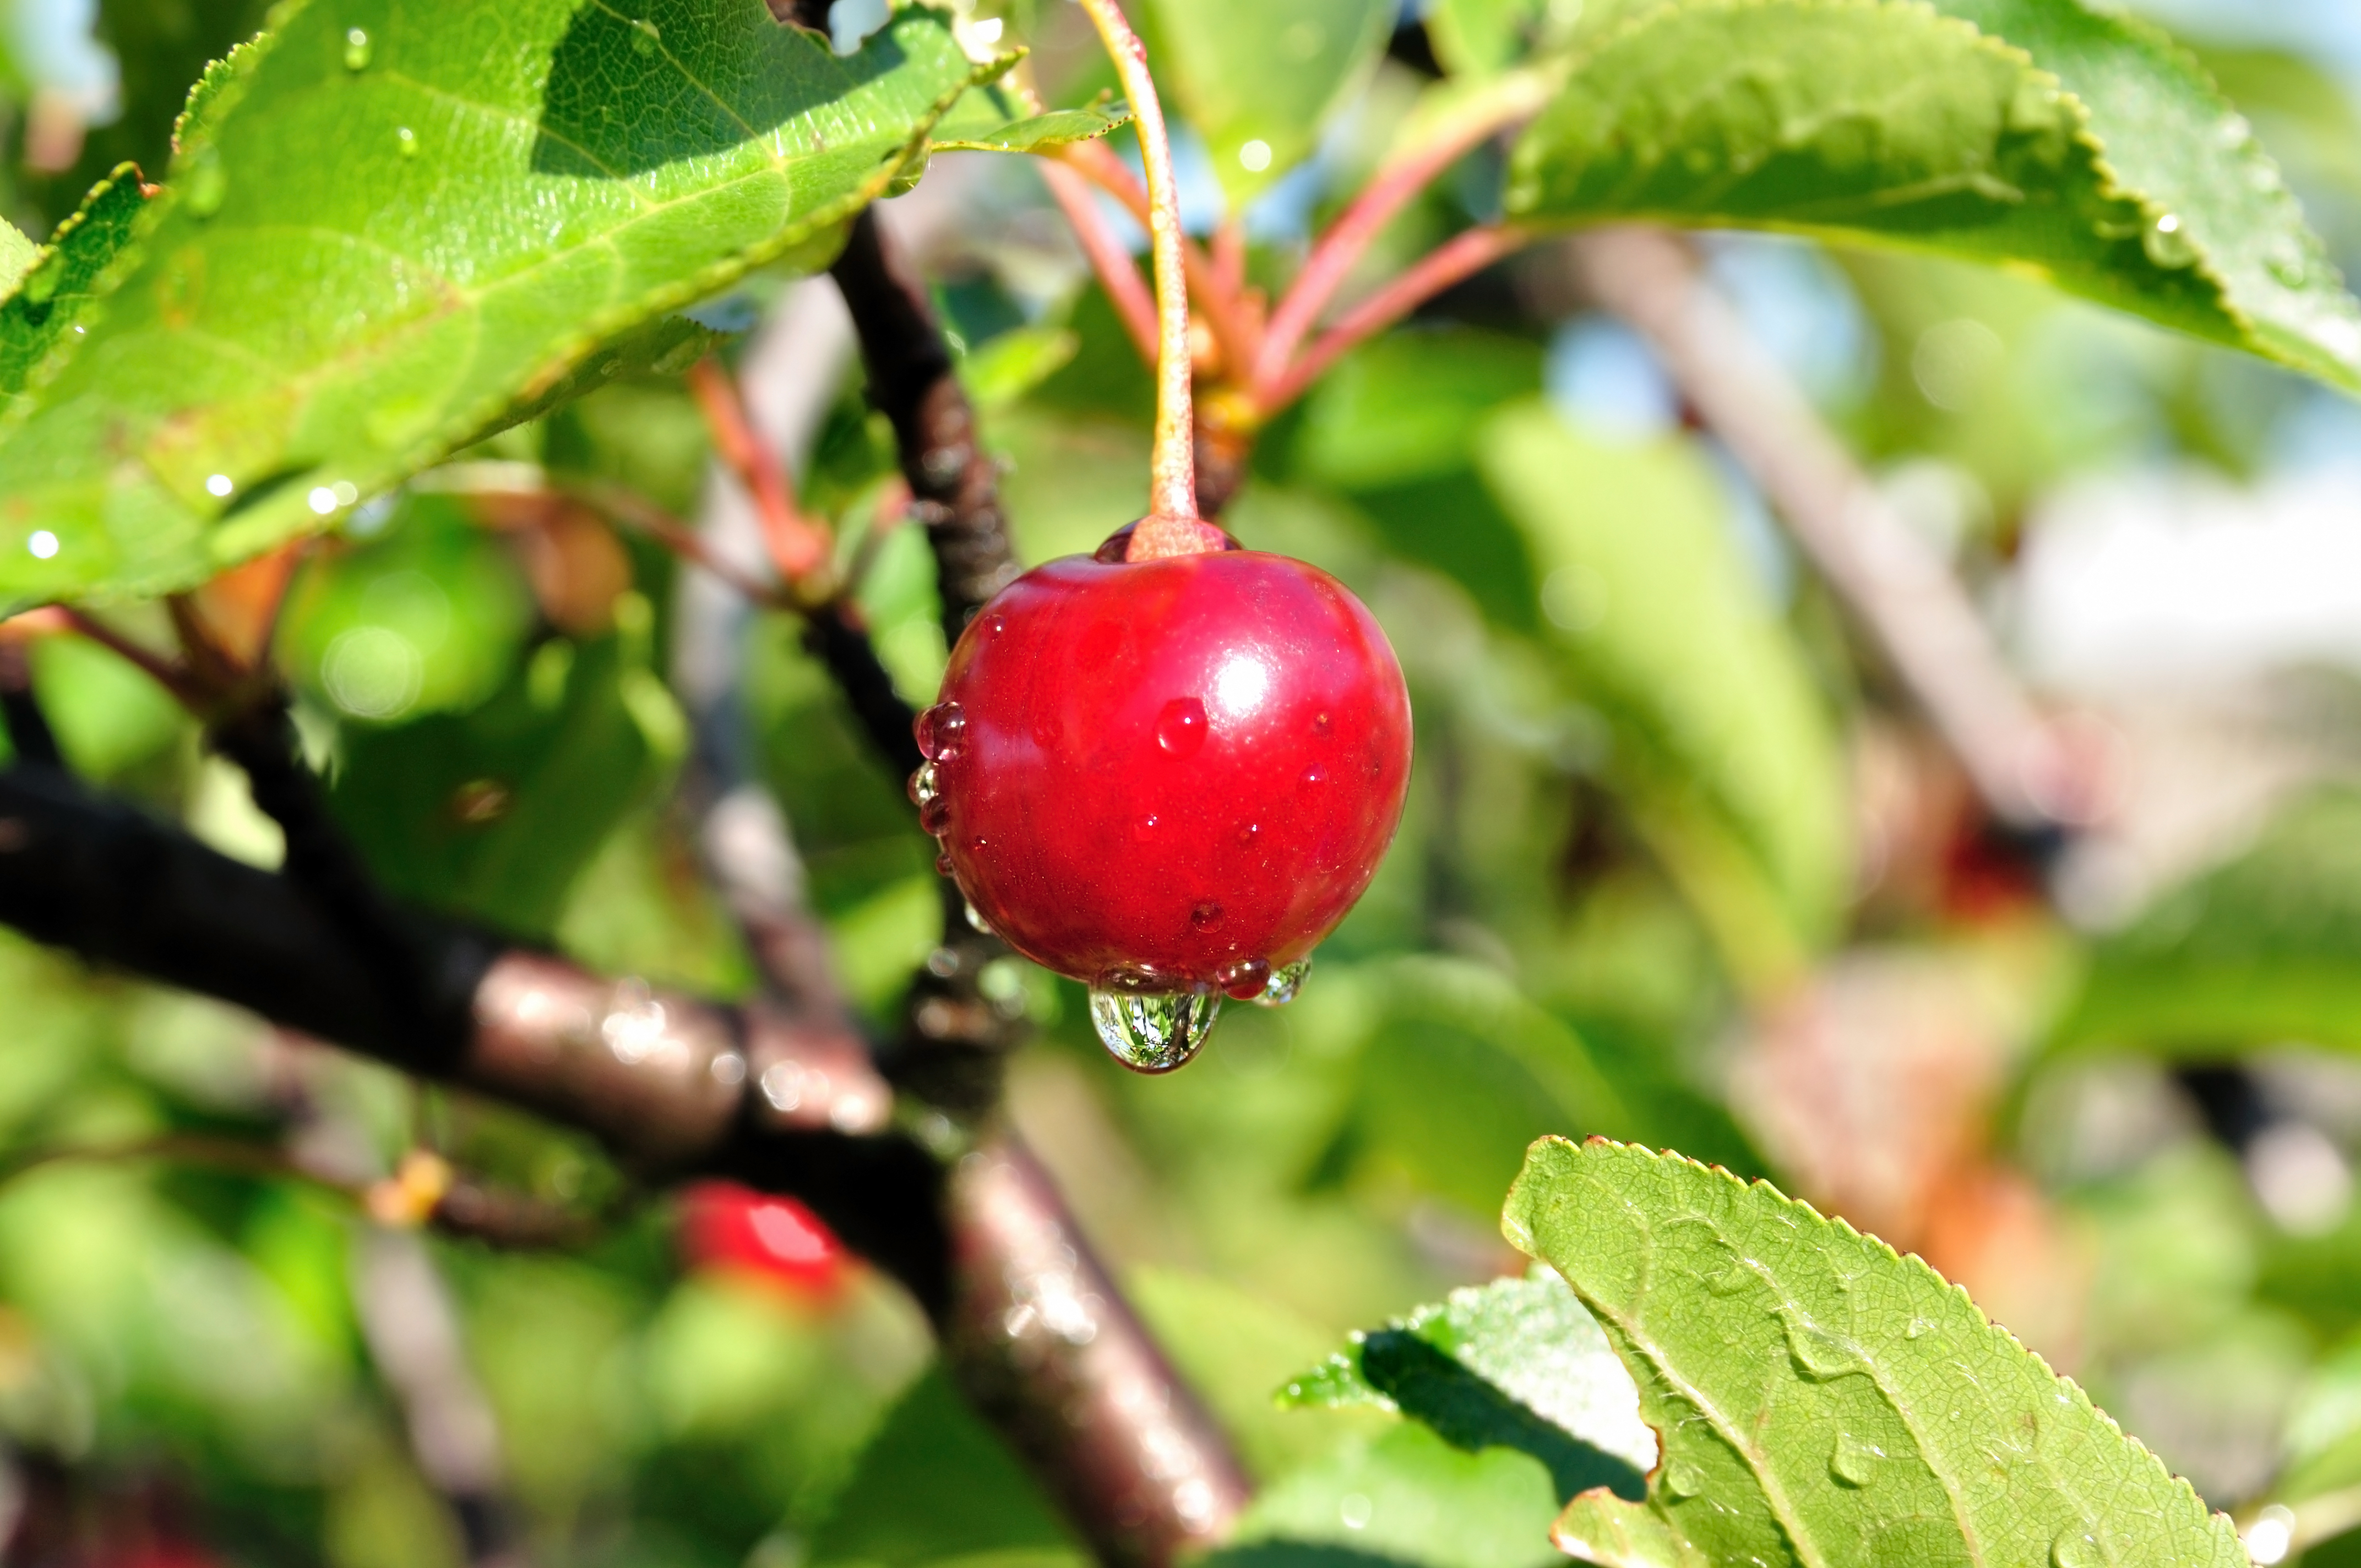
cherry, red, plant, nature, tree, sky, health, fruit, green, earth, leaf, branch, eye, food, sunny, fresh, sweet, diet, life, blue, twig, natural foods, woody plant, berry, flowering plant, terrestrial plant, produce, accessory fruit, shrub, rose family, fruit tree, Superfruit, rose order, seedless fruit, frutti di bosco, acerola family, plant stem, ericales, arctostaphylos, huckleberry, prunus, Hollyleaf cherry, moschatel family, currant, oleaster